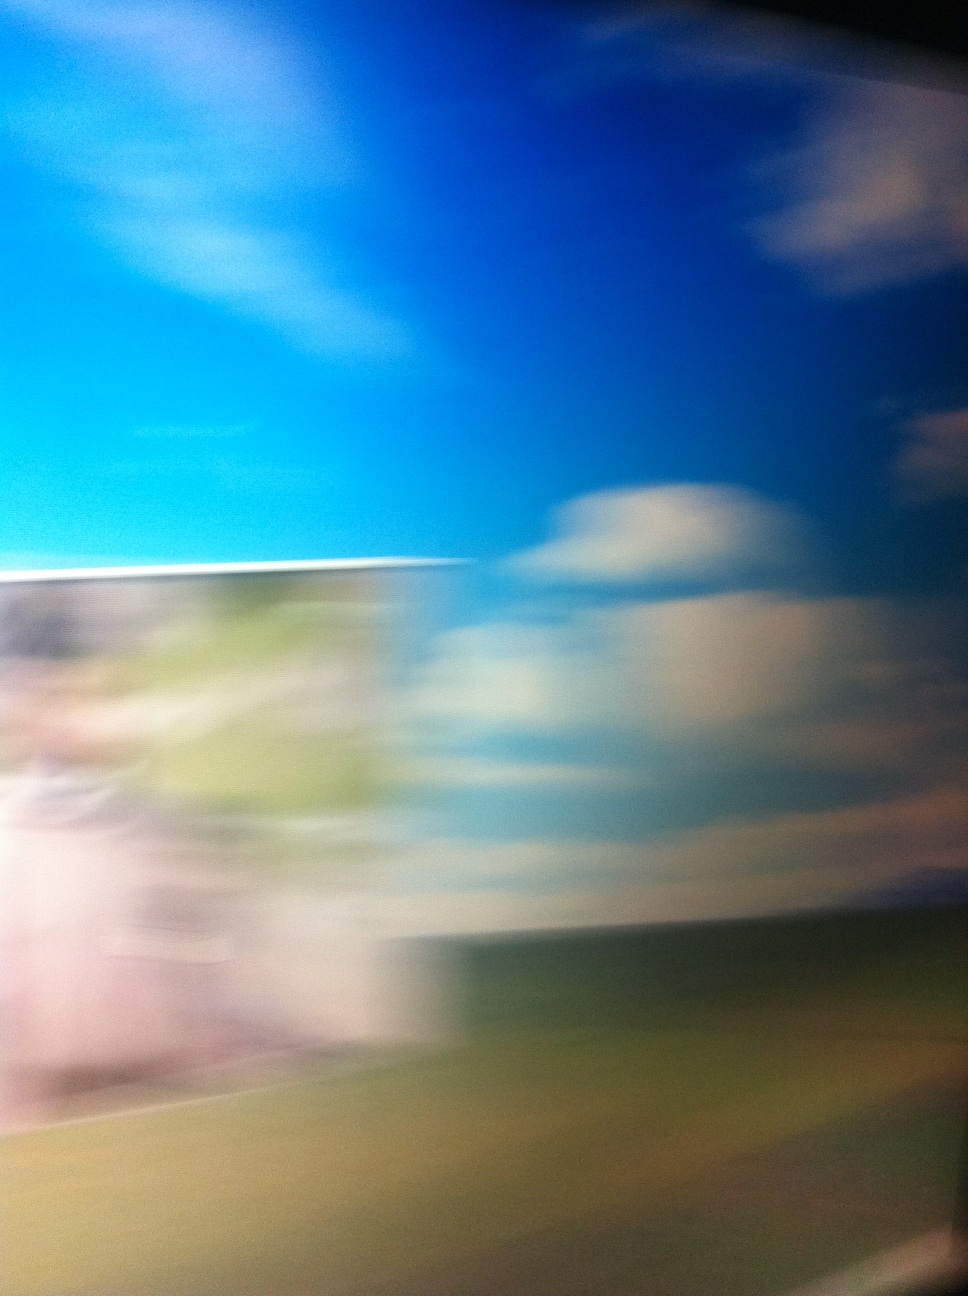Question: What's this?
Answer: unanswerable